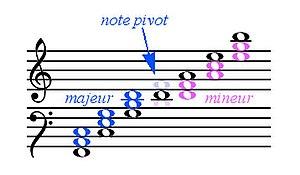
La justesse des tierces est un problème pratique qui se pose aux musiciens.